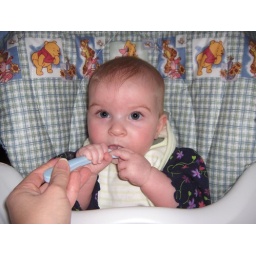
Karcyn's first real time in her big girl high chair eating cereal!!! She was trying to help out